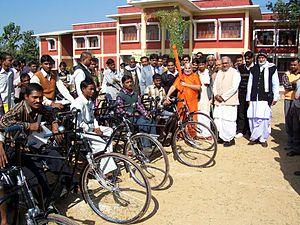
L'université Jagadguru Rambhadracharya pour les handicapés est une université privée située dans la ville de Chitrakoot dans l'état de l'Uttar Pradesh en Inde.